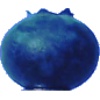
Label: huckleberry